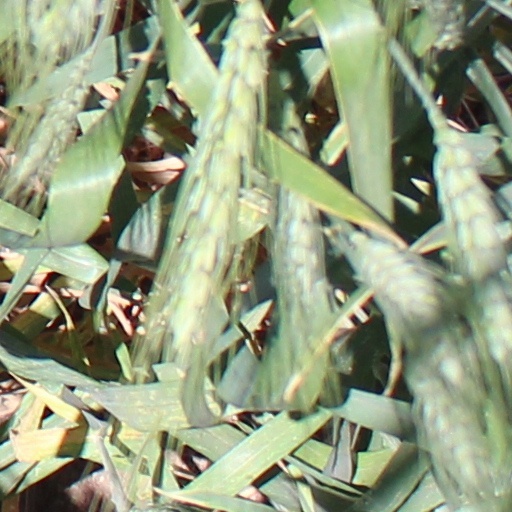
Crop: wheat